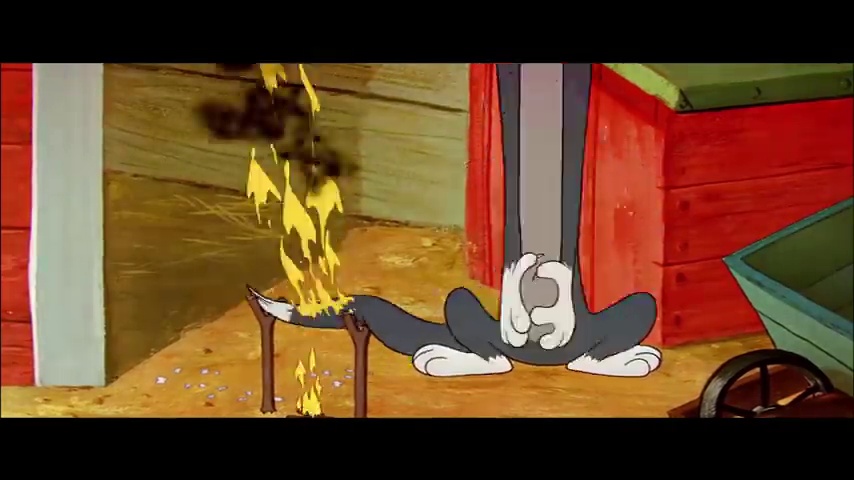
Portrait style: Cartoon Portrait